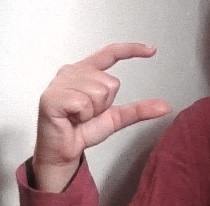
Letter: dal